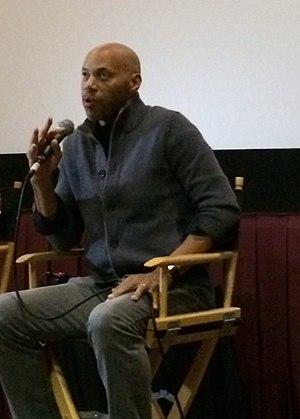
Twelve Years a Slave, ou Esclave pendant douze ans au Québec, est un drame historique britannico-américain produit et réalisé par Steve McQueen, sorti en 2013.